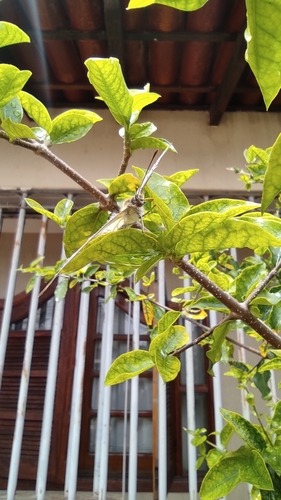
Scientific name: Anartia jatrophae
Common name: White peacock
Family: Nymphalidae
Order: Lepidoptera
Pollinator type: Primary pollinator
Habitat: Gardens, parks, and open areas
Geographic range: Southern United States to Argentina
Conservation status: Least Concern